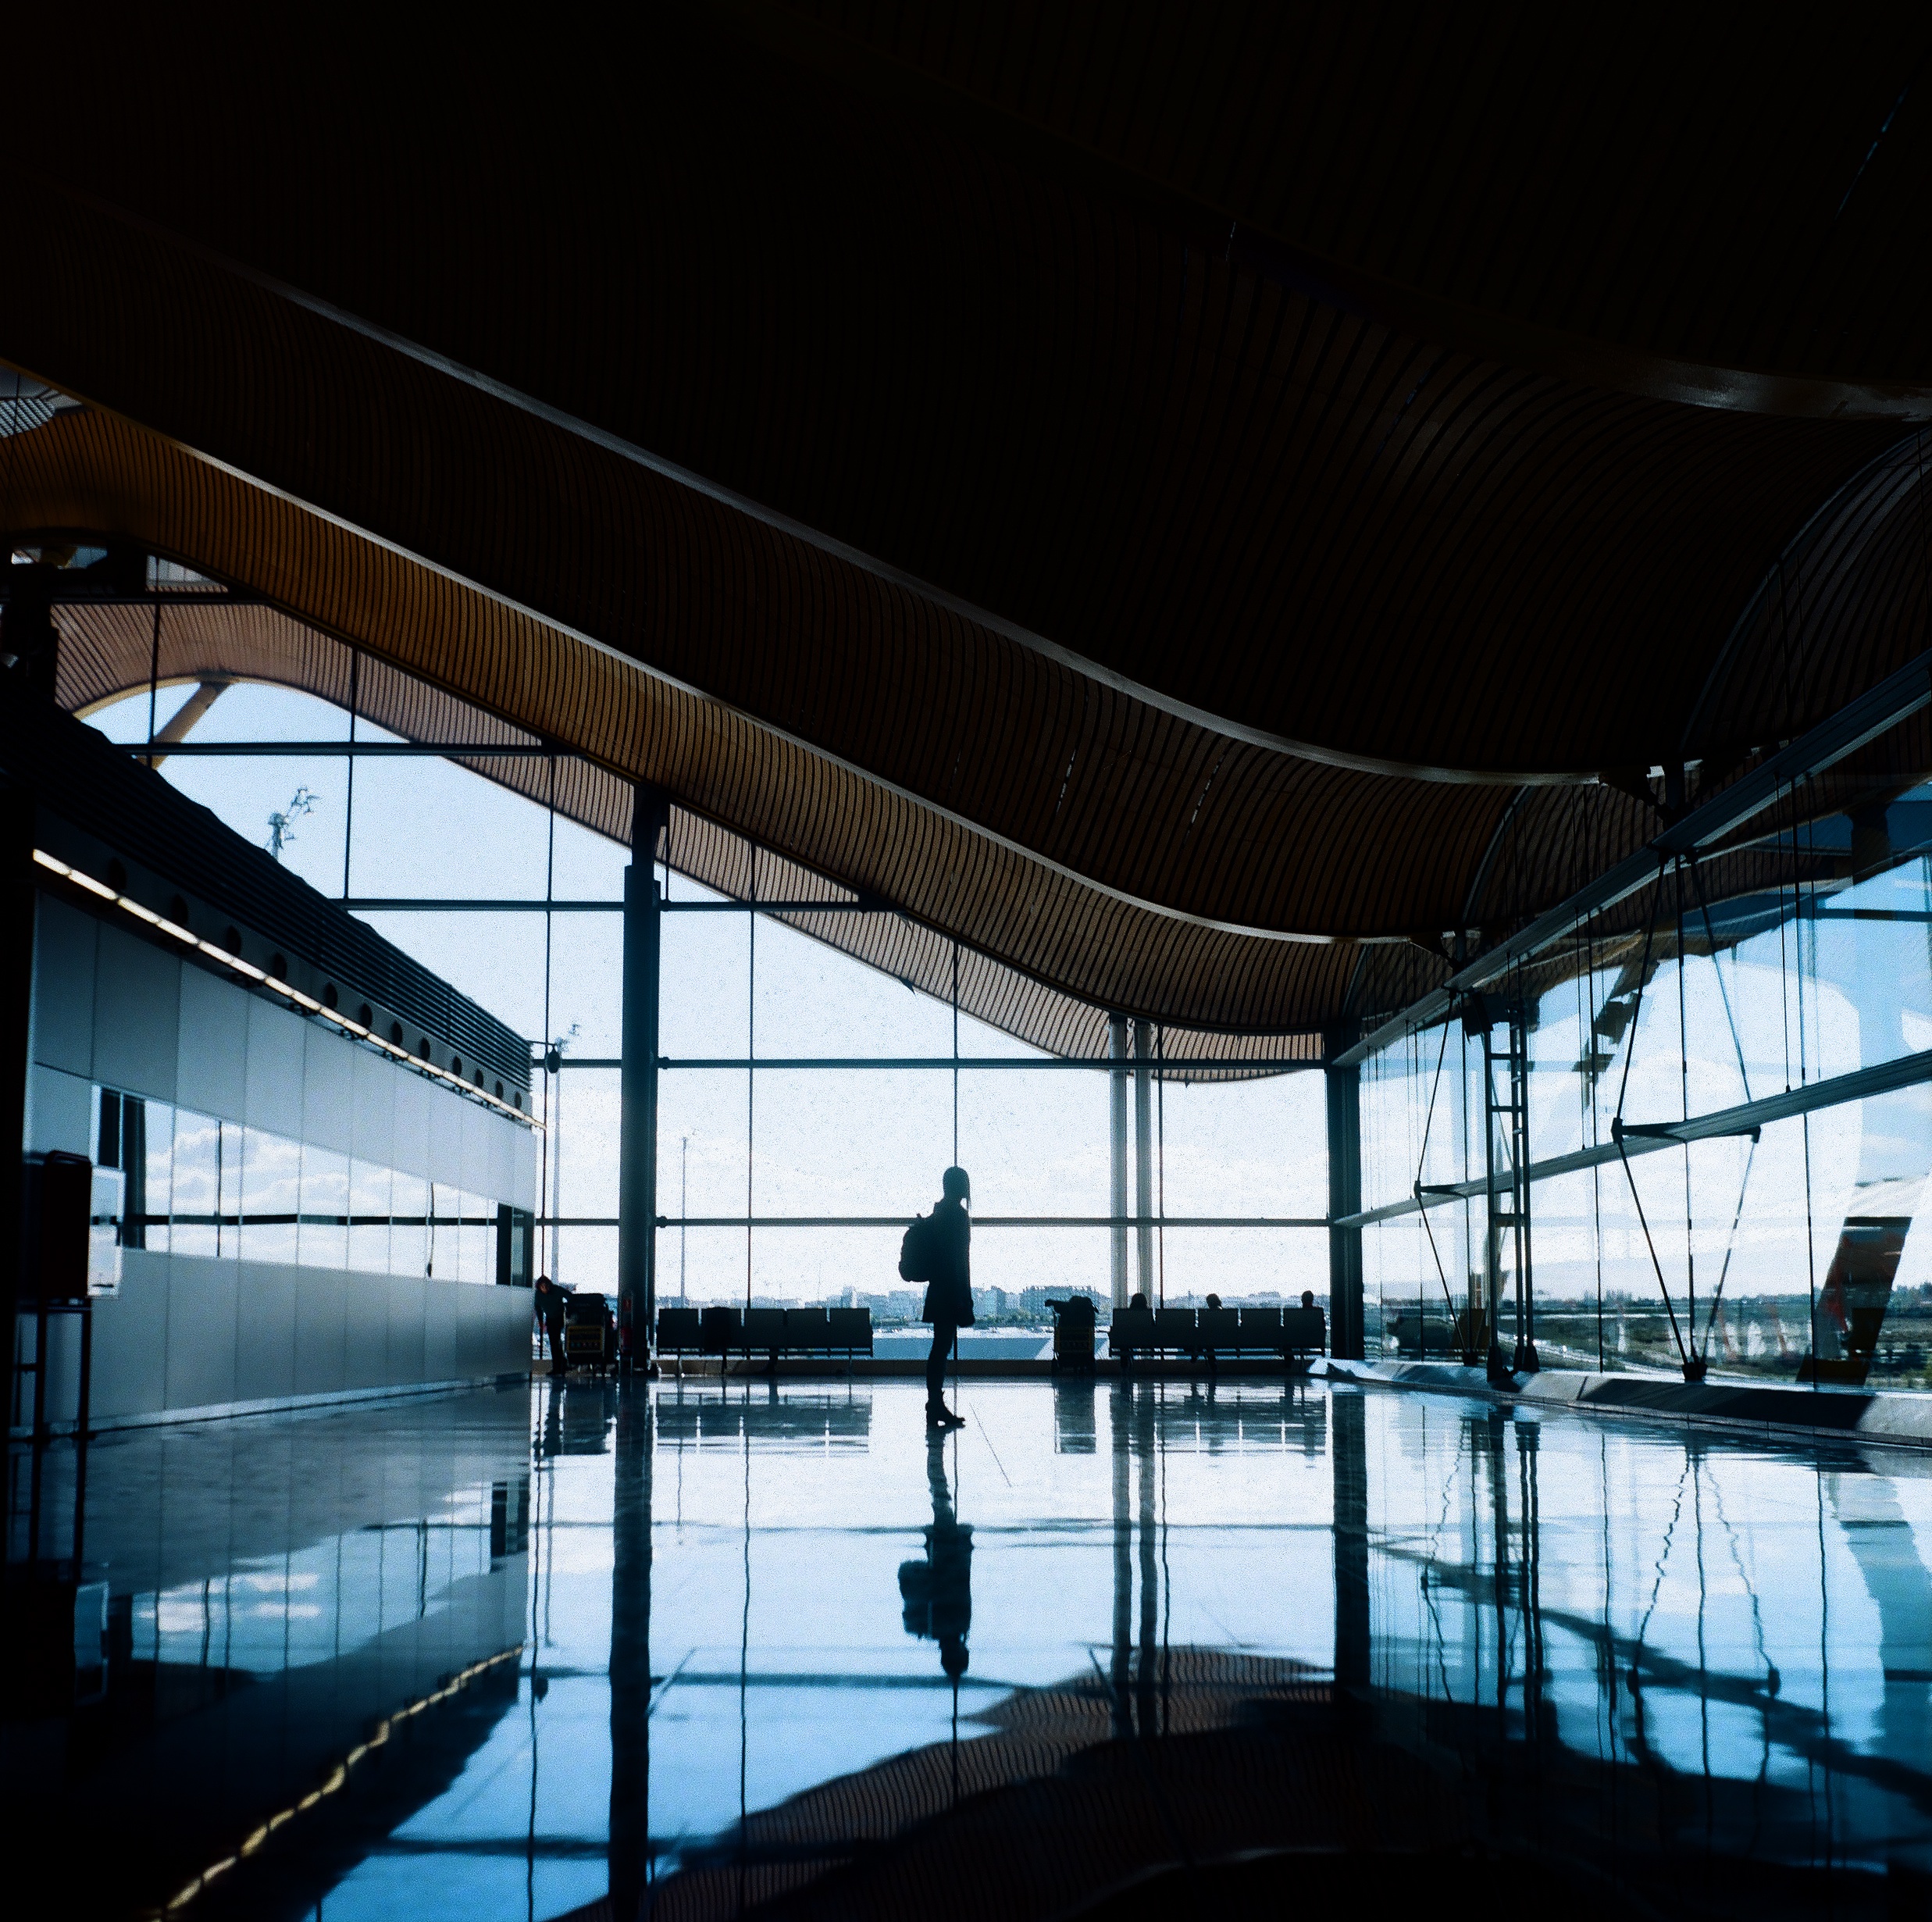
light, architecture, night, evening, reflection, darkness, blue, tourist attraction, shape